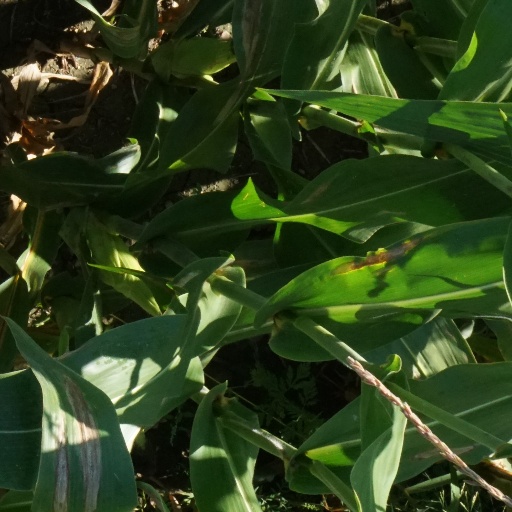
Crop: maize; corn